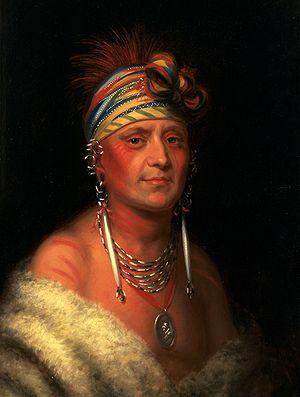
Les Kaws sont un peuple amérindien du centre des États-Unis.